Nancy Achebe

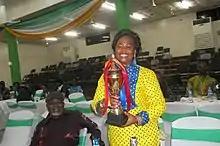

Nancy Ekwulira Achebe is a Nigerian professor of library and information science. She is the first vice president of the Nigerian School Library Association (NSLA) and the current head of the department of Library and Information Science at the University of Nigeria, Nsukka (UNN). She has also been the director of the School of General Studies at UNN, and has published about 70 articles in journals and newspapers.